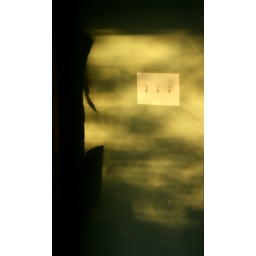
The shadows of the leaves on the trees in my back yard shown on a wall in my kitchen